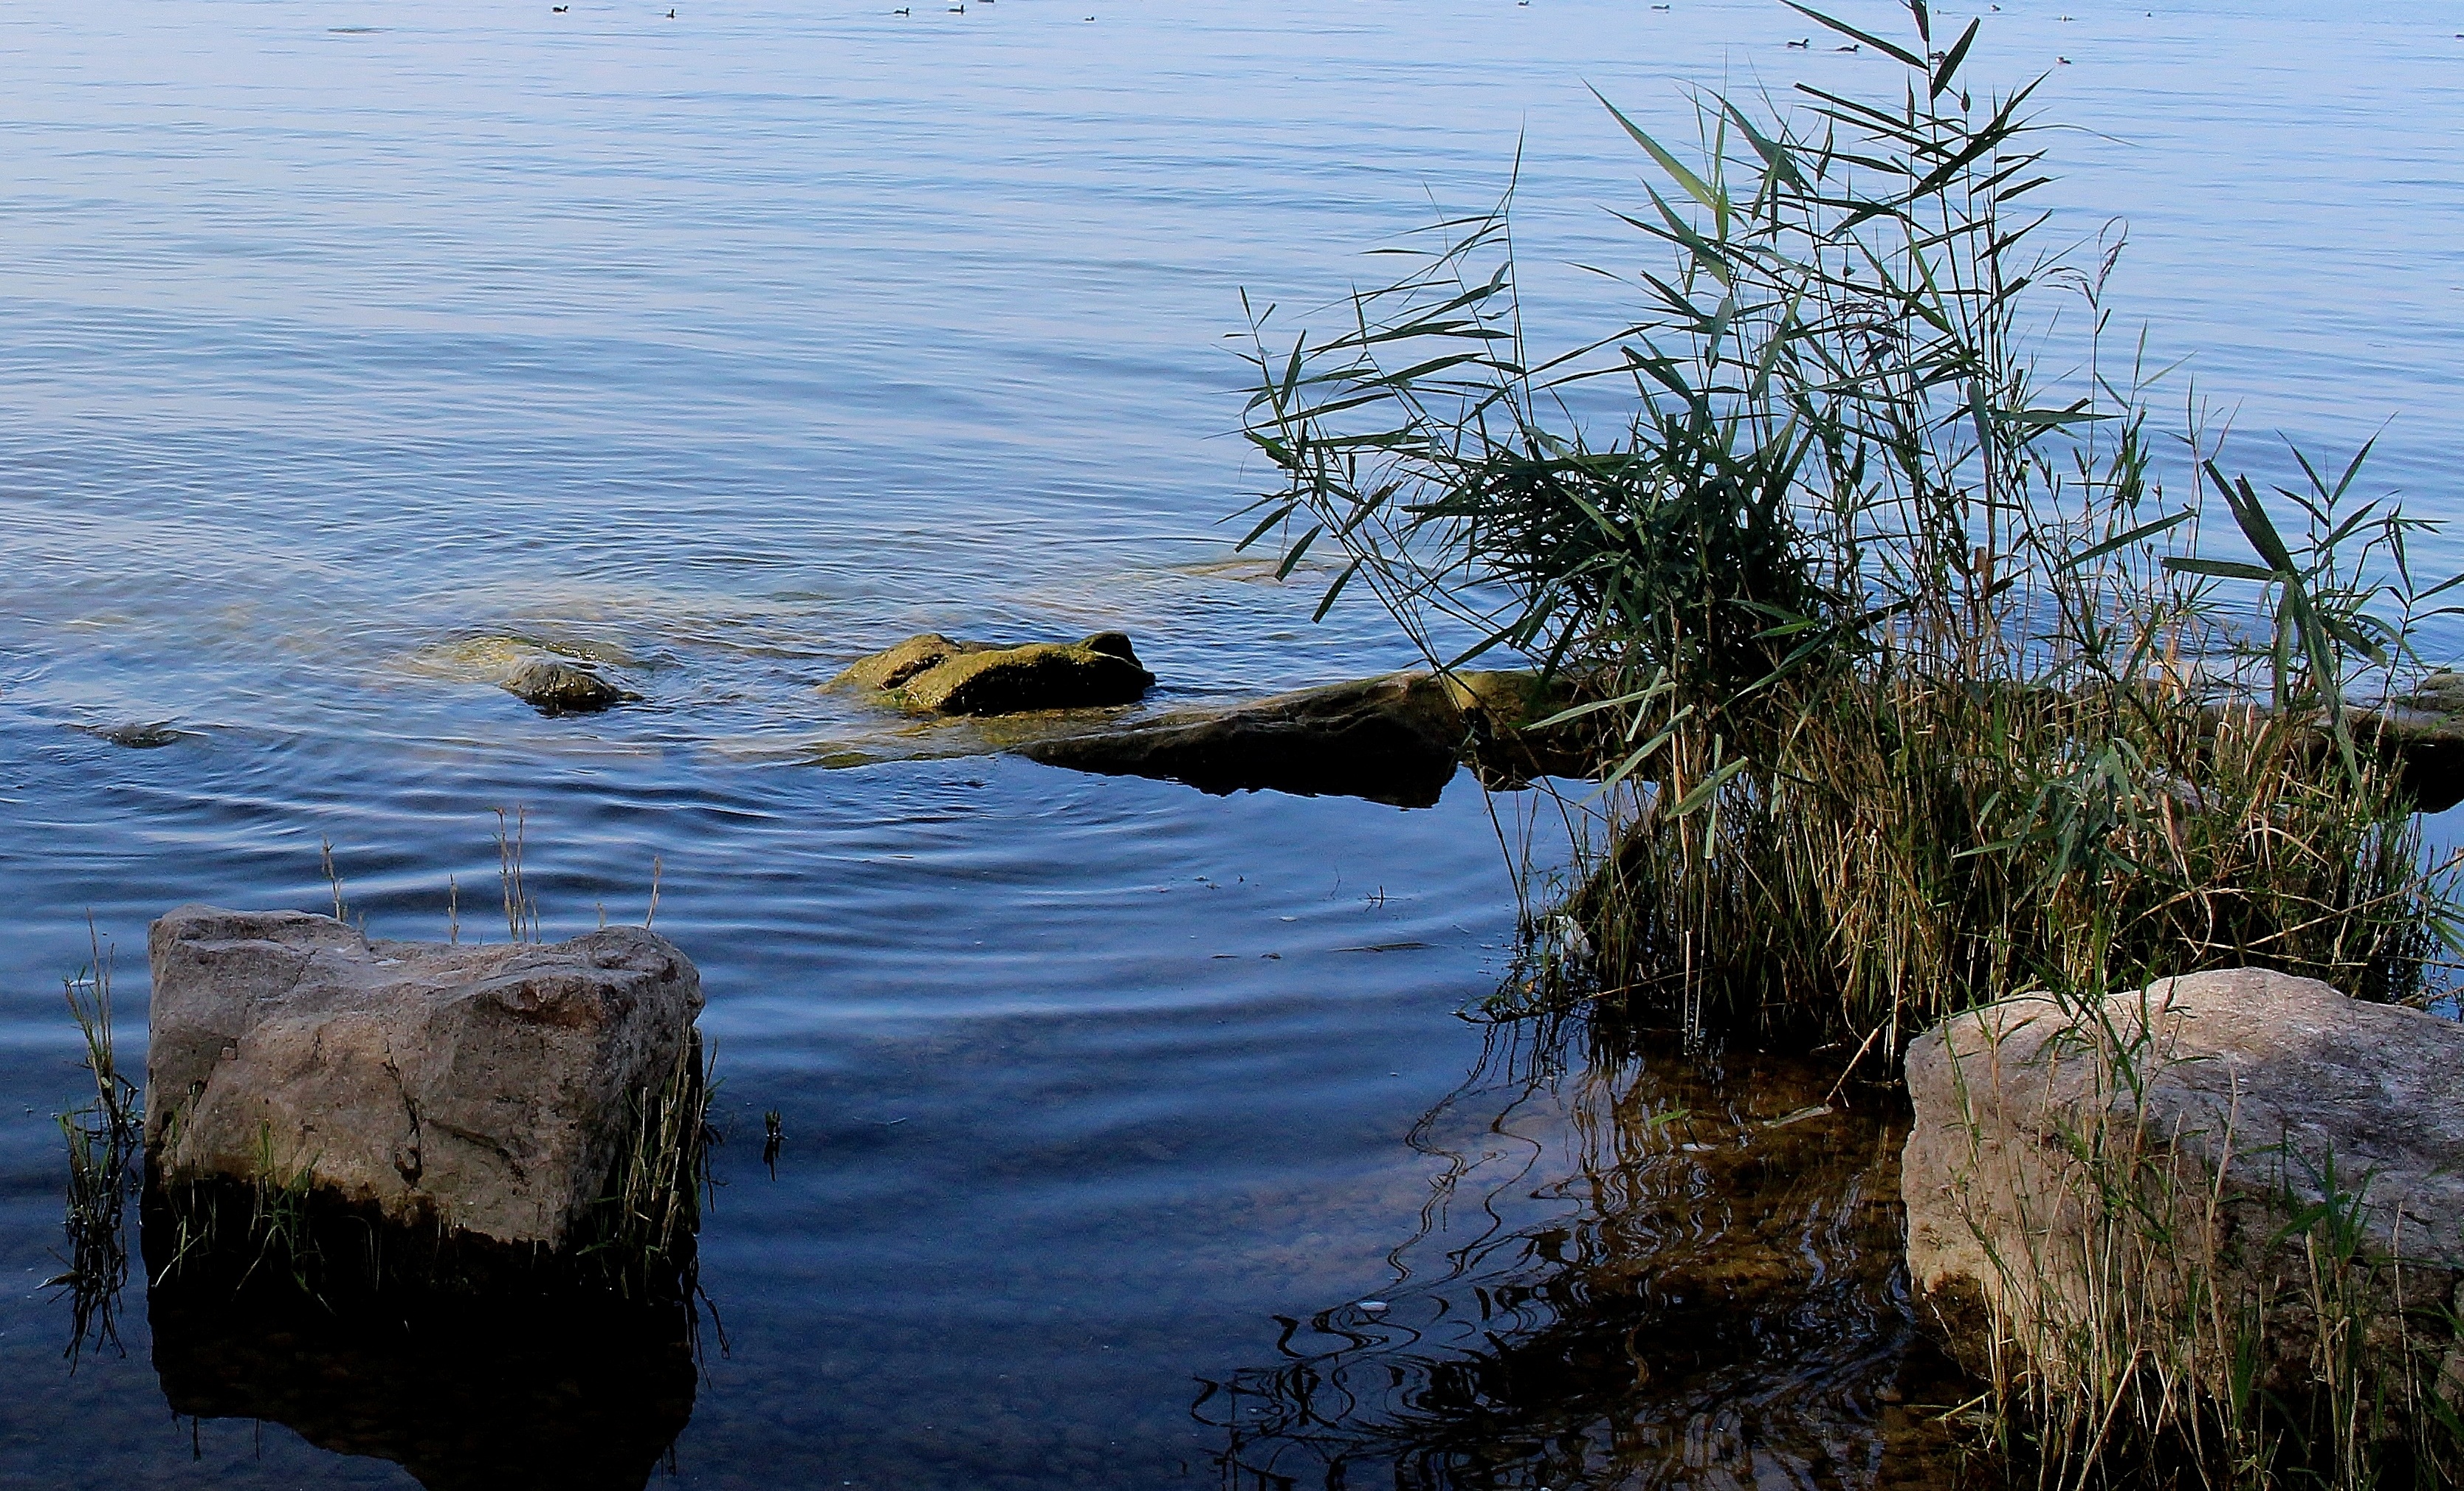
beach, sea, coast, tree, water, nature, rock, ocean, shore, wave, lake, river, cliff, reflection, bay, terrain, body of water, bank, mood, mirroring, lake constance, arbon